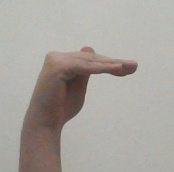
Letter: khaa